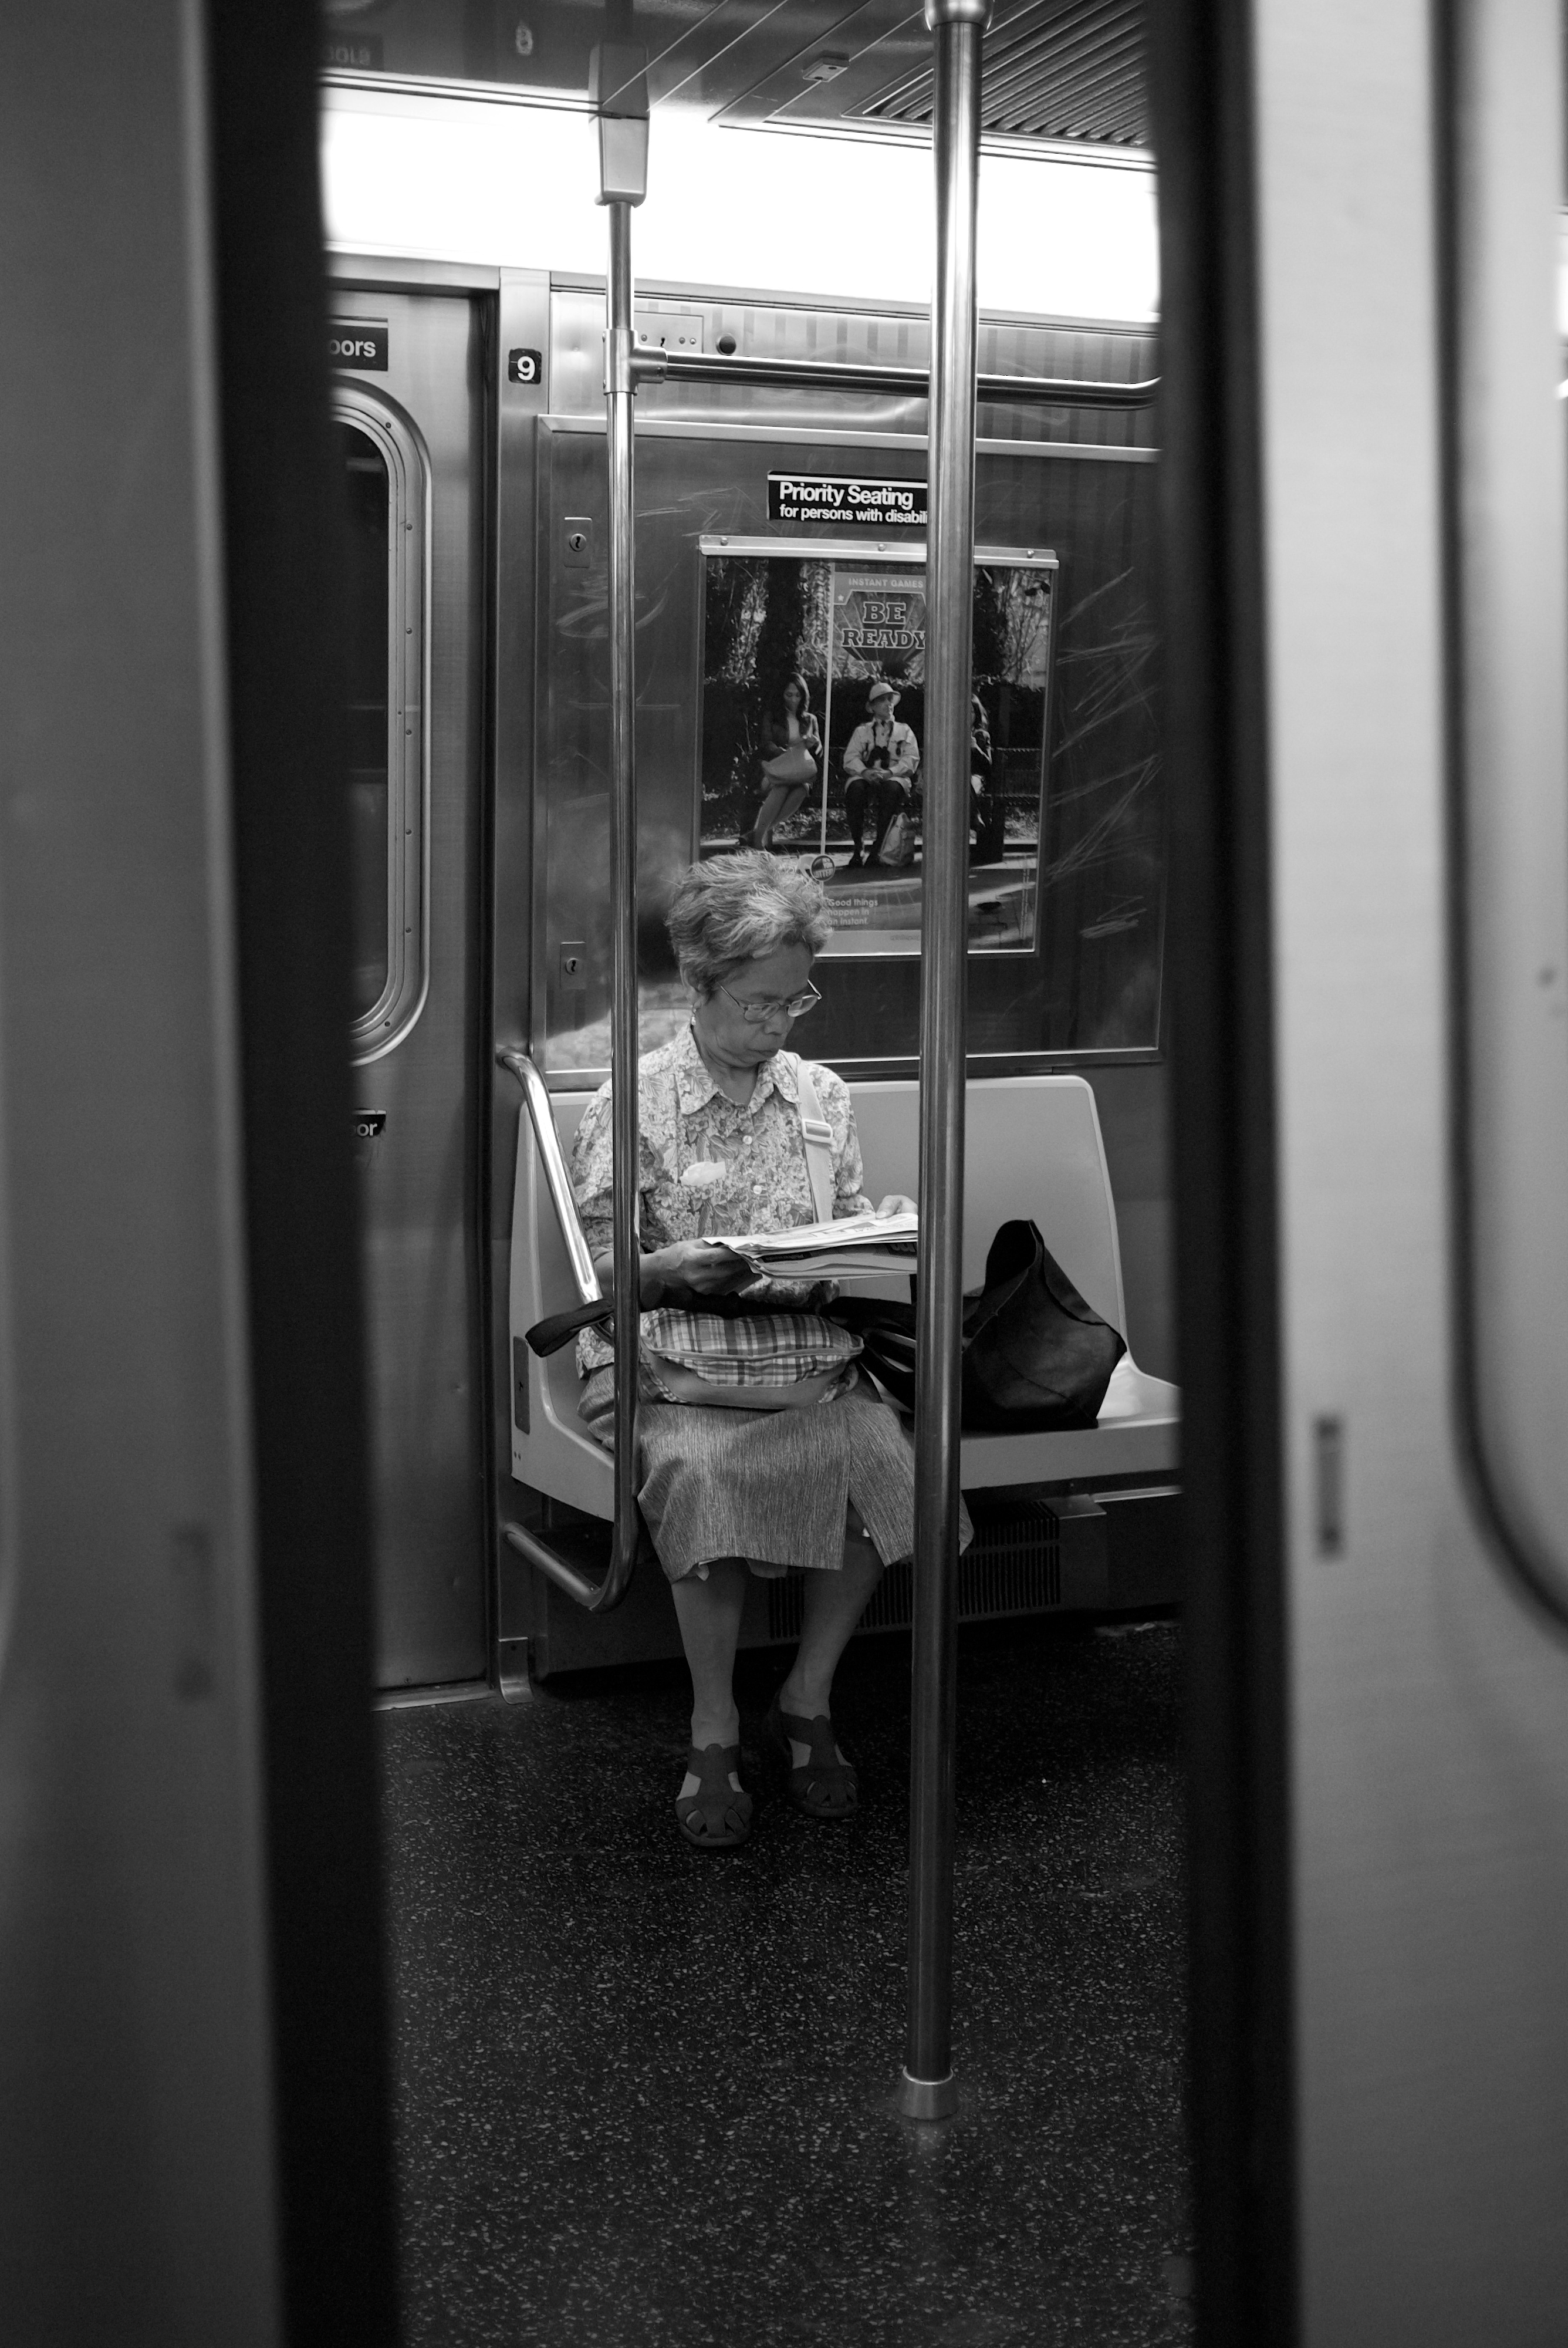
black and white, white, street, photography, window, ebook, transport, training, black, monochrome, door, public transport, streetphotography, flickr, thomas, video, olympus, photograph, omd, image, fuji, leica, monochrom, leuthard, hcb, thomasleuthard, streettogs, monochrome photography